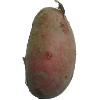
Label: Potato Red 1